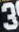
Number: 3